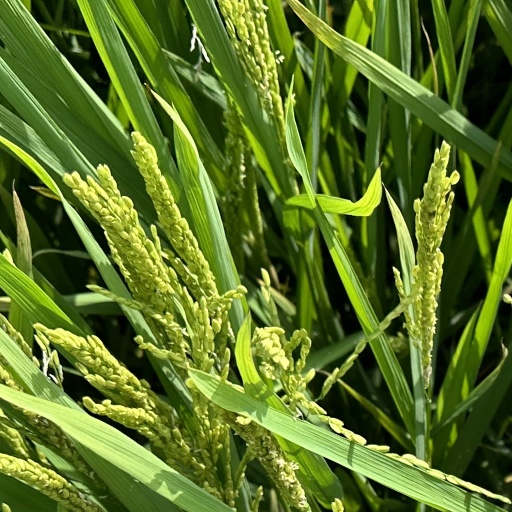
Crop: rice